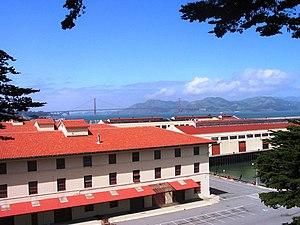
Liste complète des 135 National Historic Landmarks de Californie.
Fort Mason est un ancien fort de l'armée américaine située dans le Marina District de San Francisco.